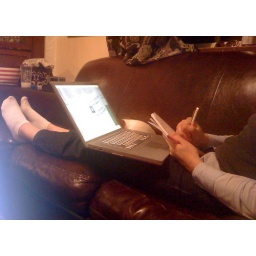
Paula is spending most evenings scanning for house ideas and recording them in her little pink book.